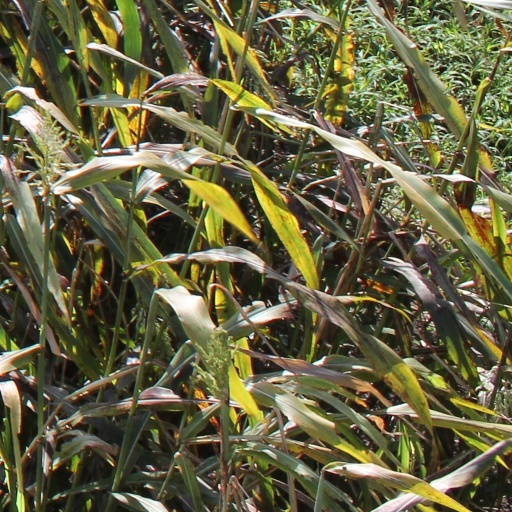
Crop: sorghum